Rucăr–Bran Pass

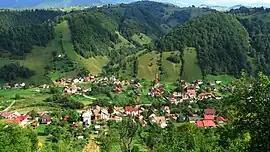
The Rucăr-Bran Pass

The Rucăr–Bran Pass, also called in English the Bran Pass, is a mountain pass in Romania, linking the counties of Brașov and Argeș. It has some of the most spectacular natural views in Romania, looking over the Bucegi Mountains of the Southern Carpathians.